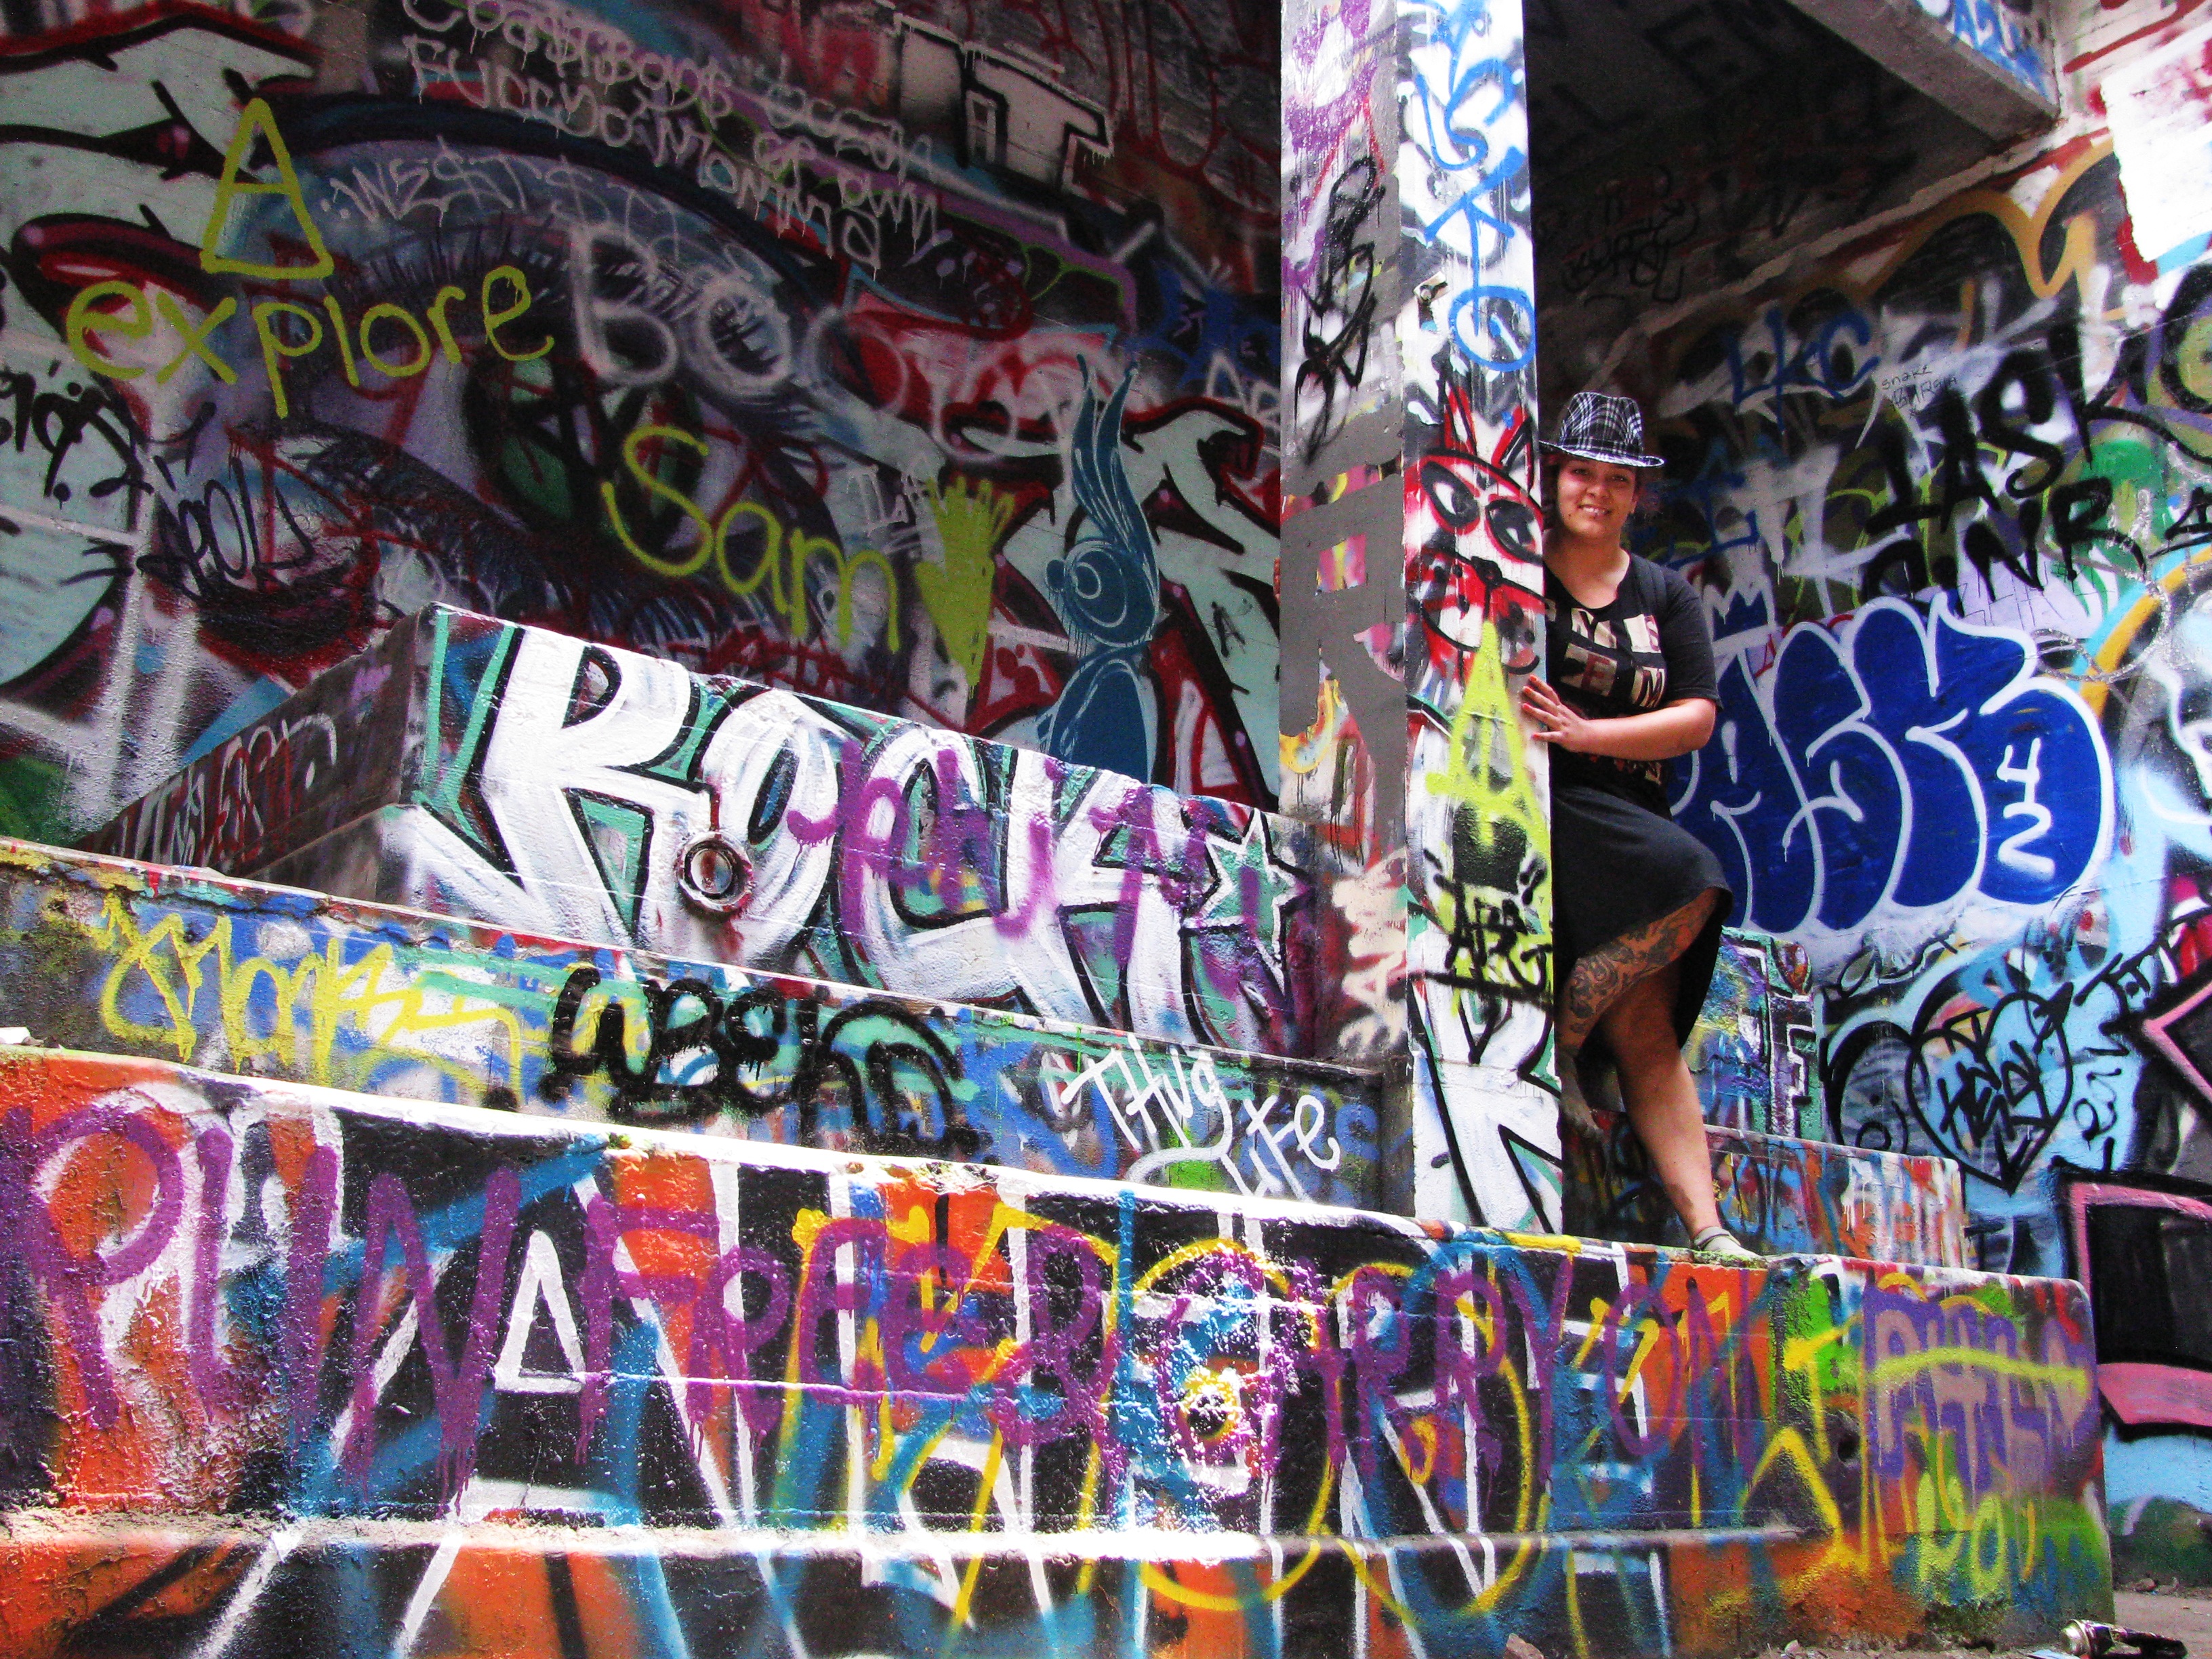
grungy, city, urban, underground, color, artistic, colorful, graffiti, modern, art, festival, design, cool, culture, style, hip, los angeles, urban area